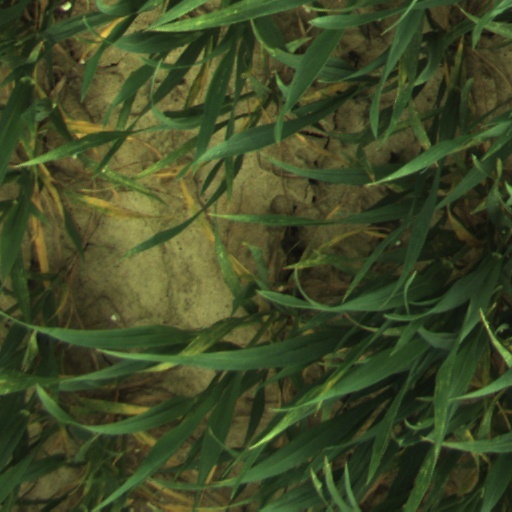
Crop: wheat